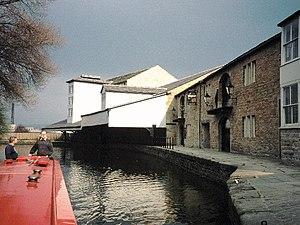
Cette liste des musées du Lancashire, Angleterre contient des musées qui sont définis dans ce contexte comme des institutions qui recueillent et soignent des objets d'intérêt culturel, artistique, scientifique ou historique. leurs collections ou expositions connexes disponibles pour la consultation publique. Sont également inclus les galeries d'art à but non lucratif et les galeries d'art universitaires. Les musées virtuels ne sont pas inclus.